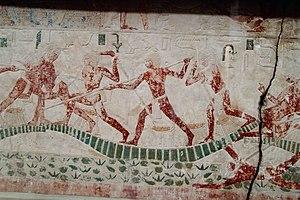
Le musée égyptien du Caire est l’un des plus grands musées entièrement consacré à l’Antiquité égyptienne. Il a reçu plus de cent millions de visiteurs au XXᵉ siècle.